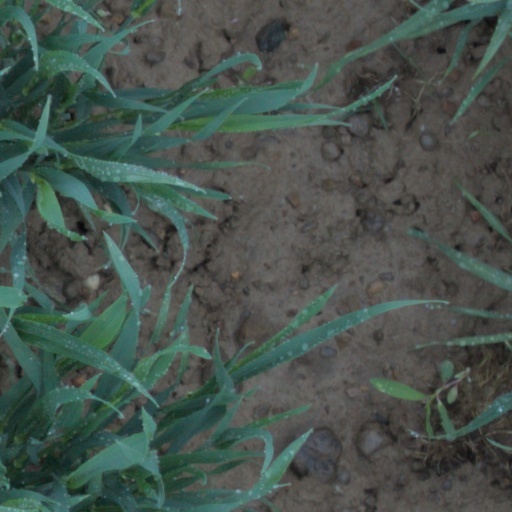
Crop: wheat